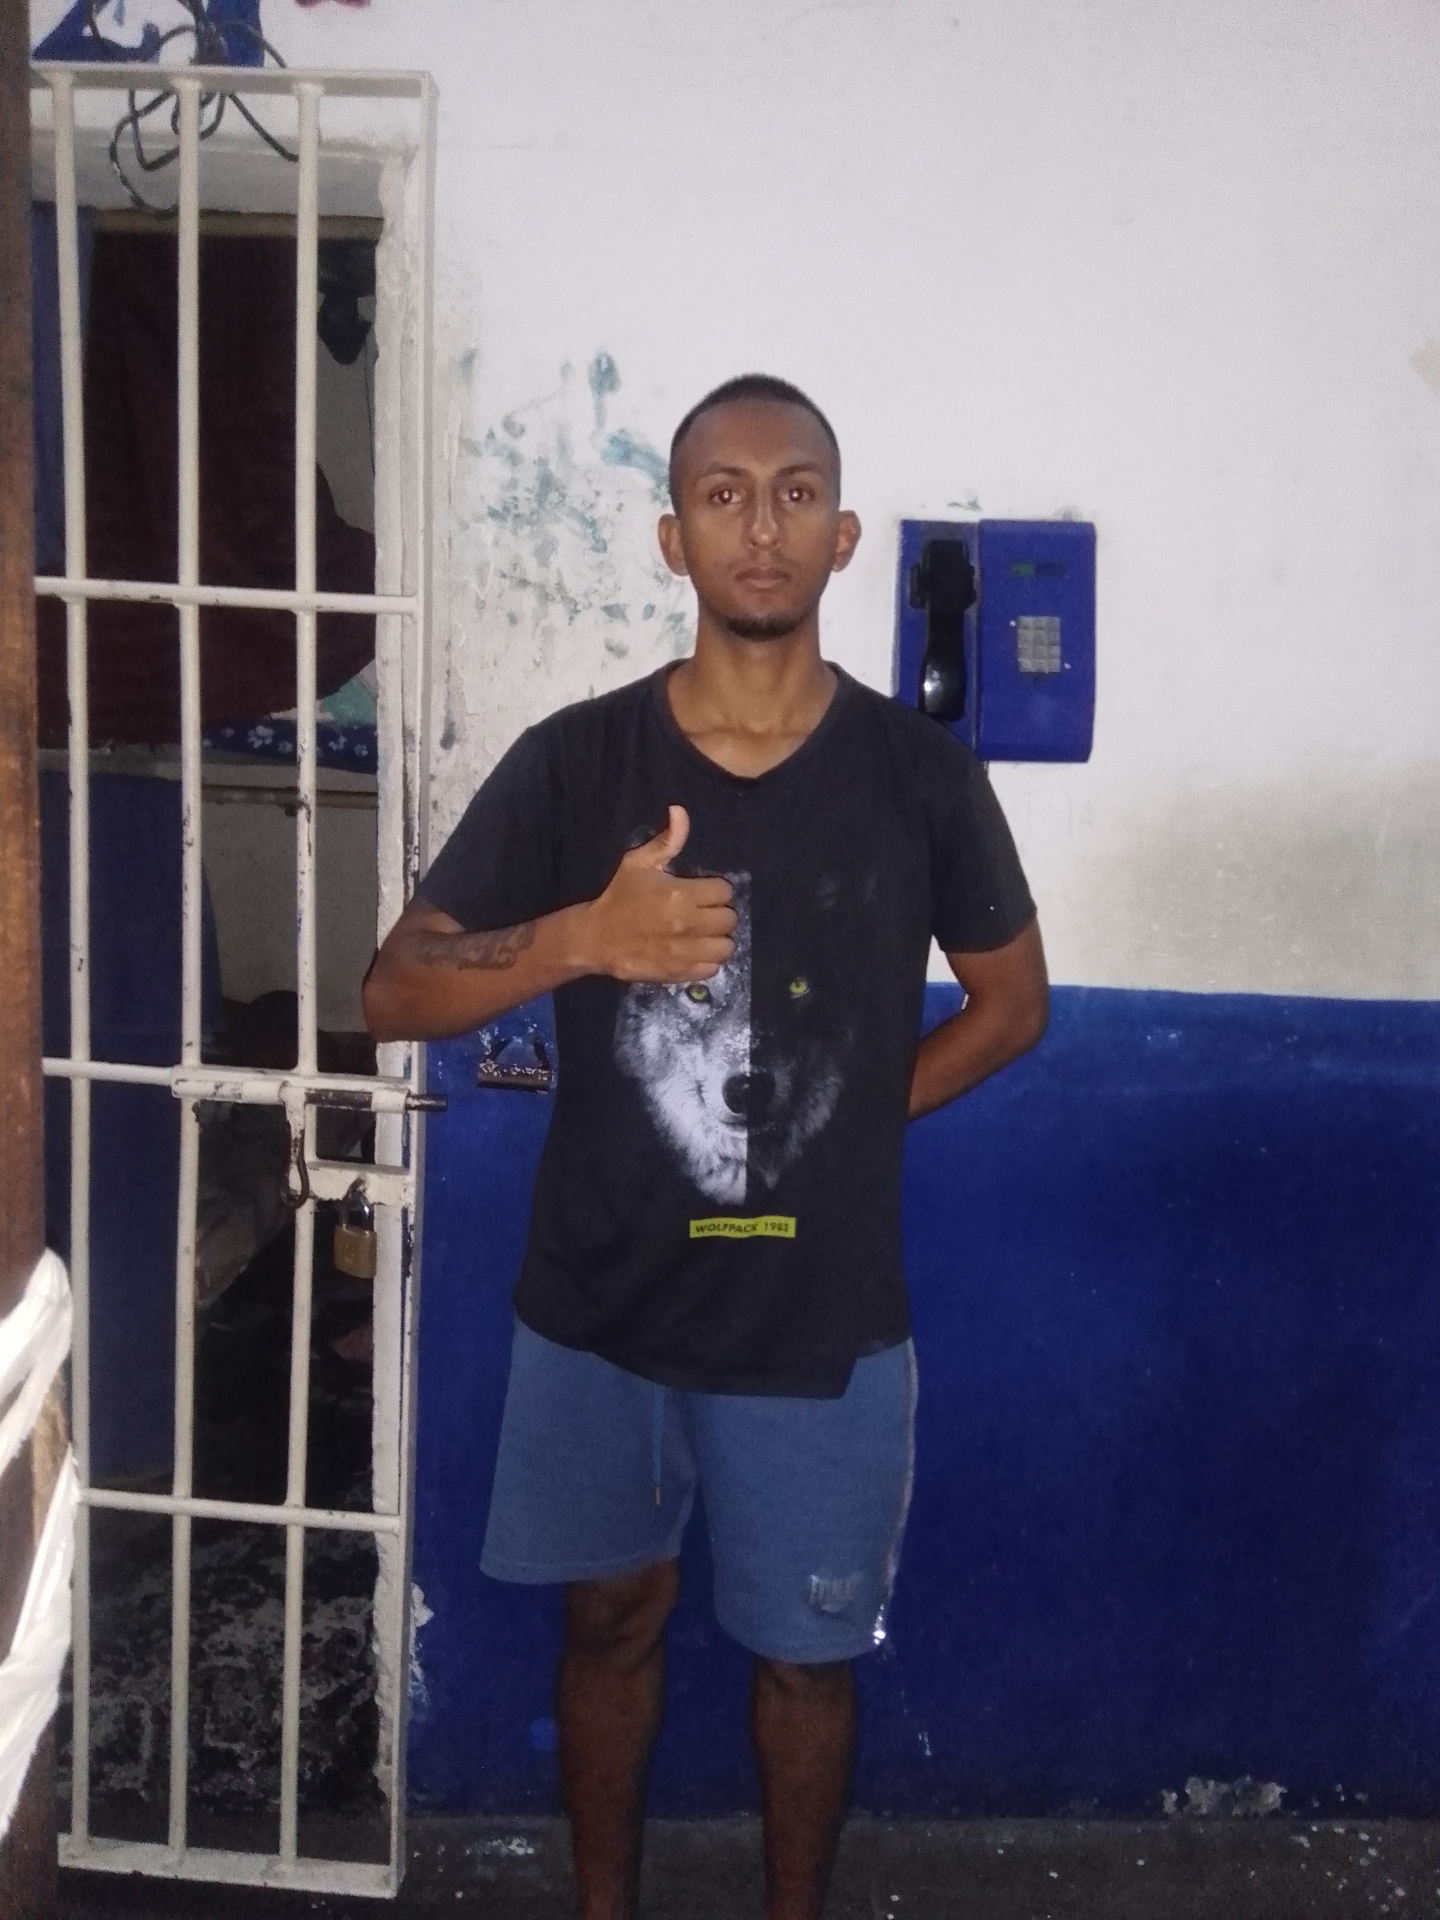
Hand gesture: like